King Street, Melbourne

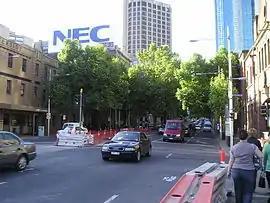
King Street, facing north from Flinders Street

King Street is a main road in the Melbourne central business district, Australia. It is considered a key hub of Melbourne's nightlife and is home to many pubs, nightclubs, restaurants, and adult entertainment venues.